The Beatles: Rock Band

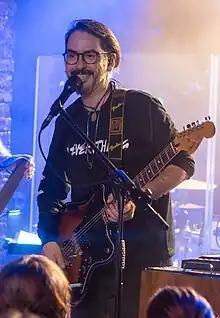
George Harrison's son, Dhani, was instrumental in bridging discussions between Harmonix and Apple Corps.

Prior to "The Beatles: Rock Band", no song by the Beatles, nor a cover of a Beatles song, had been featured in any "Guitar Hero" or "Rock Band" title, whether as disc-based or downloadable content. The idea of "The Beatles: Rock Band" came about during a chance encounter between MTV president Van Toffler and Dhani Harrison, son of George Harrison, at a luncheon sponsored by Robert Earl during the 2006 Christmas holiday, shortly after MTV's acquisition of Harmonix. Dhani, having been familiar with the "Guitar Hero" franchise and learning of the recent acquisition and plans for "Rock Band" (in which music from his band, thenewno2, had been featured by way of downloadable content) from Toffler, suggested a game based on the Beatles. Though both Dhani and Toffler considered the concept an unlikely possibility, their meeting nonetheless spurred Dhani into further discussions with Harmonix's president, Alex Rigopulos. At the same time, Dhani helped to introduce the "Rock Band" concept to the Beatles' company Apple Corps, and the shareholders Olivia Harrison (his mother), Paul McCartney, Ringo Starr and Yoko Ono. Initial meetings were arranged with the shareholders using an early prototype of the game to garner their interest in the title. One stipulation that the Apple Corps shareholders required of Harmonix was that the game feature songs spanning the band's entire career. Harmonix subsequently created a more complete demonstration that used examples of music and artwork that they envisioned for the game. The five-song demo, which included an early build for "Here Comes the Sun", was finished in February 2008. It was used to gain approval from McCartney, Starr, Ono and Olivia Harrison, effectively bringing them aboard the project as creative partners.